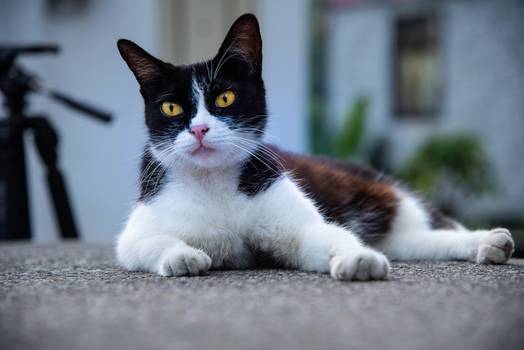
Label: No Watermark